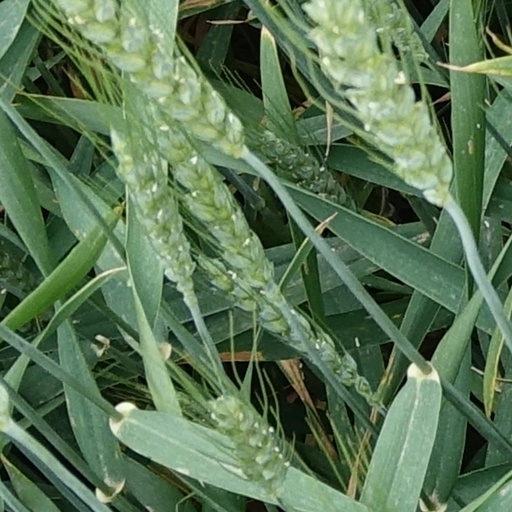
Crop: wheat